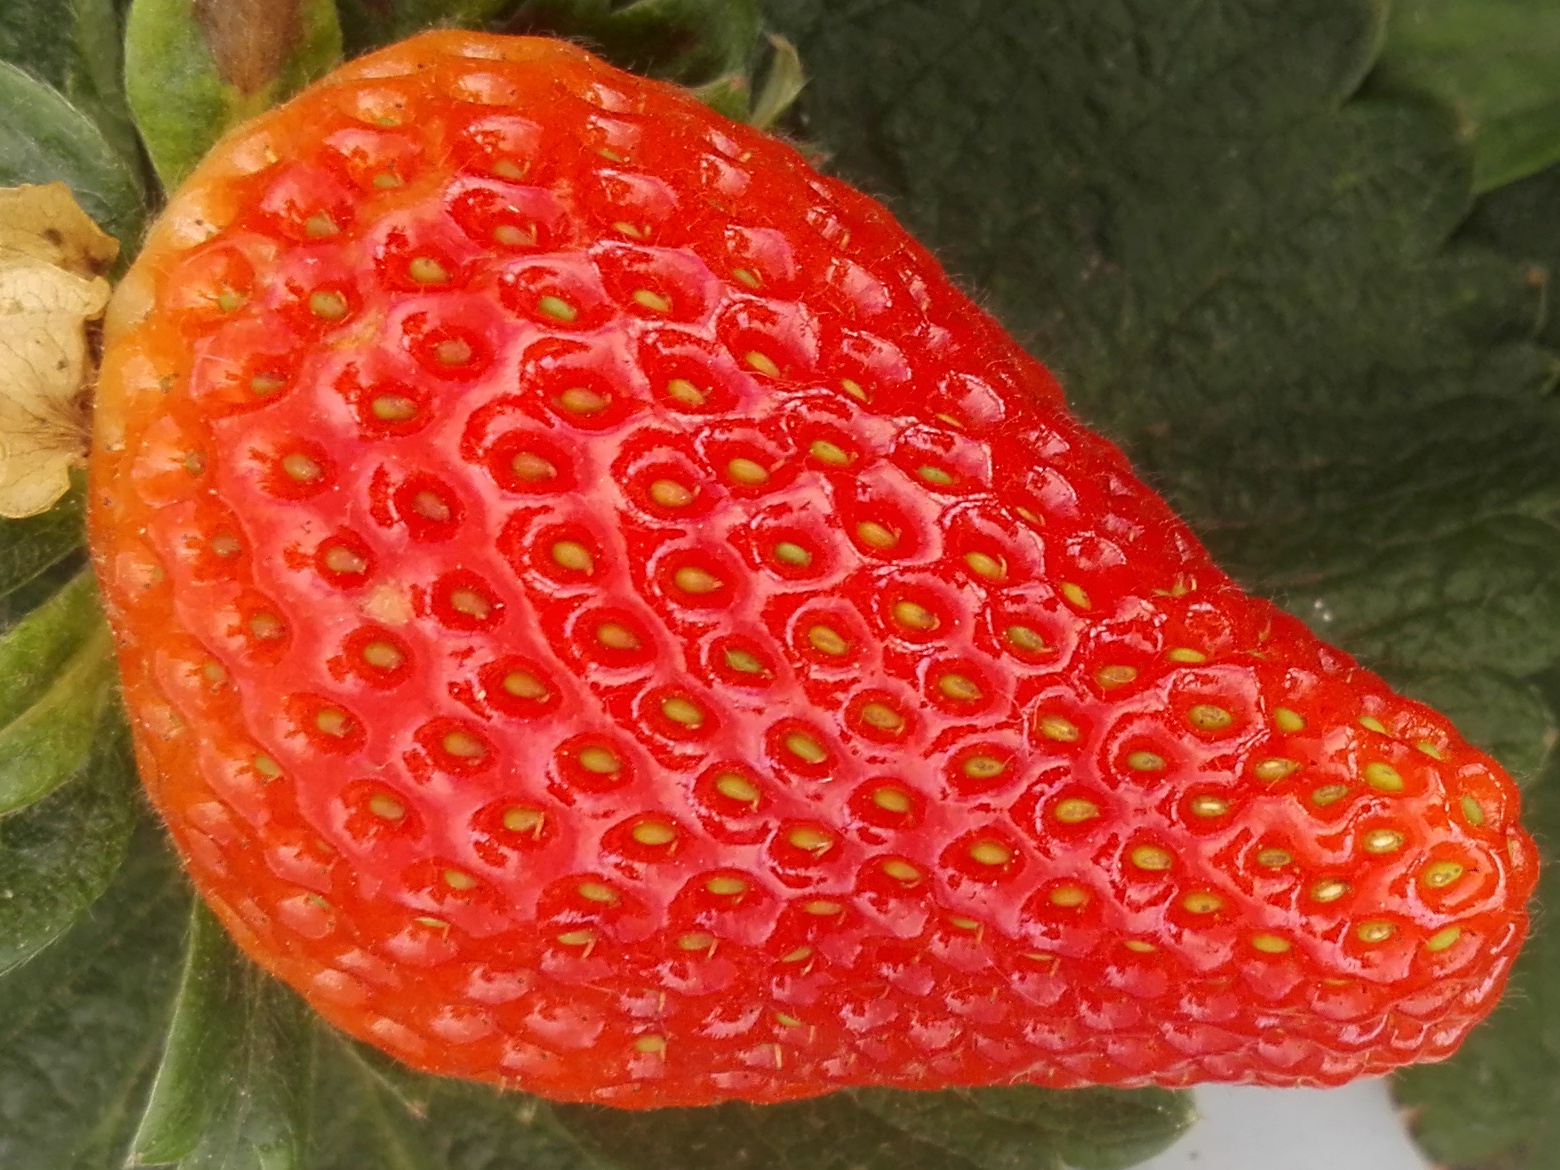
Label: Strawberry